The Agency: Covert Ops

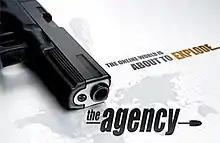

The Agency was a cancelled spy-themed MMO shooter video game developed by Sony Online Entertainment studios in Seattle for Microsoft Windows and PlayStation 3. On March 31, 2011, production was discontinued after the closure of SOE's Seattle studio.